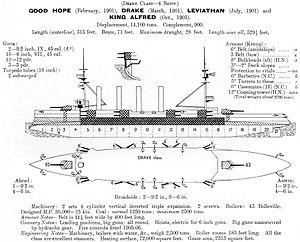
Les quatre croiseurs cuirassés de classe Drake, lancés au début du siècle, furent pendant des années, parmi les plus rapides vapeurs de la Royal Navy.